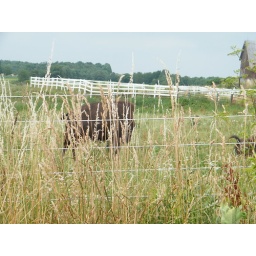
There's a buffalo farm just right down the road from my farm house in upstate PA.